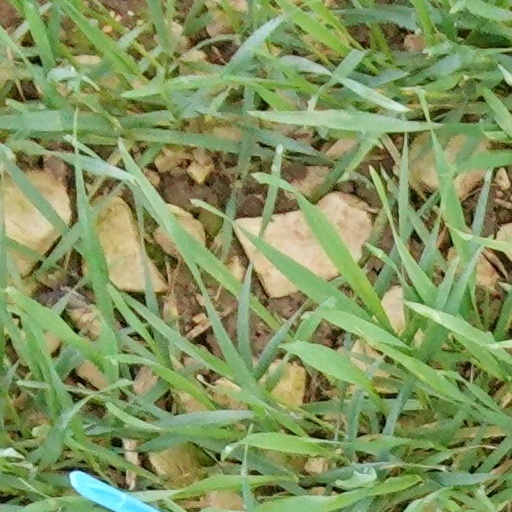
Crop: wheat